MacCarthy dynasty

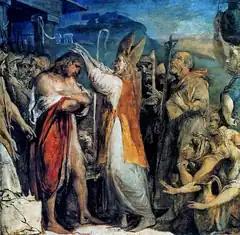
"The Baptism of the King of Cashel by St Patrick", painted by James Barry, "c." 1780s. Óengus mac Nad Froích, a paternal ancestor from the Eóganacht Chaisil from whom the Mac Cárthaigh descend.

The origin of the MacCarthy dynasty begins with Carthach, an Eóganacht Chaisil king, who died in 1045 in a house fire deliberately started by one of the Lonergans (who were members of the Eóganacht's arch-enemies, the Dál gCais). Carthach was a contemporary and bitter rival of High King Brian Boru, and what would become known as the McCarthy Clan was pushed out of its traditional homelands in the Golden Vale of Tipperary by the expansion of the O'Brien sept in the middle of the twelfth century.